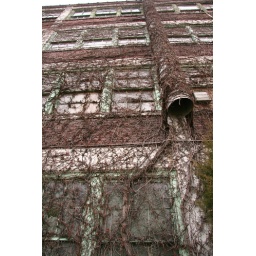
This plant has completely taken over this building - it is vacant.......